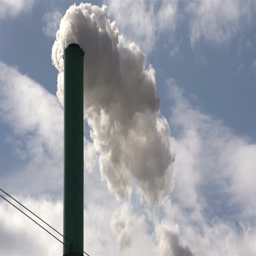
thich white smoke coming out from a big green pipe in a factory